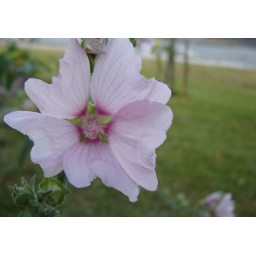
A pink flower on a plant. They're beautiful in summer. Natural Light, macro.